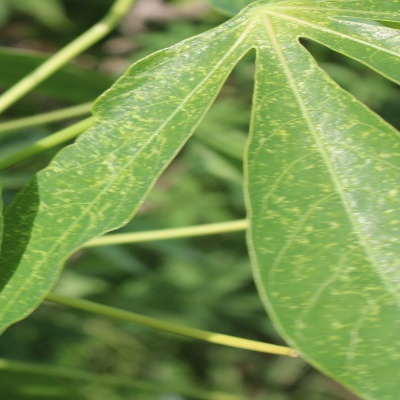
Crop: Cassava
Condition: green mite